Washington State Route 225

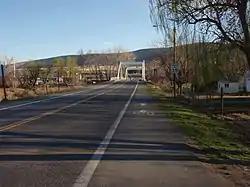
Benton City – Kiona Bridge from the north

SR 225 starts at a roundabout with SR 224 just north of the Interstate 82 / U.S. Route 12 interchange in south Benton City. The highway passes over the Yakima River on the Benton City – Kiona Bridge, which is listed on the Washington Heritage Register and the National Register of Historic Places. After a brief turn to the west, the highway resumes northerly into Benton City, serving as the main street through town. The Yakima River continues to parallel the highway as it exits town, passing between a hill on the west side and the river, followed by Horn Rapids County Park on the east until the highways terminus at SR 240.